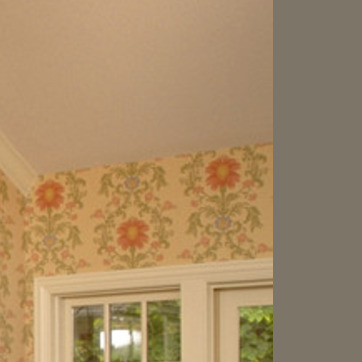
Material: wallpaper